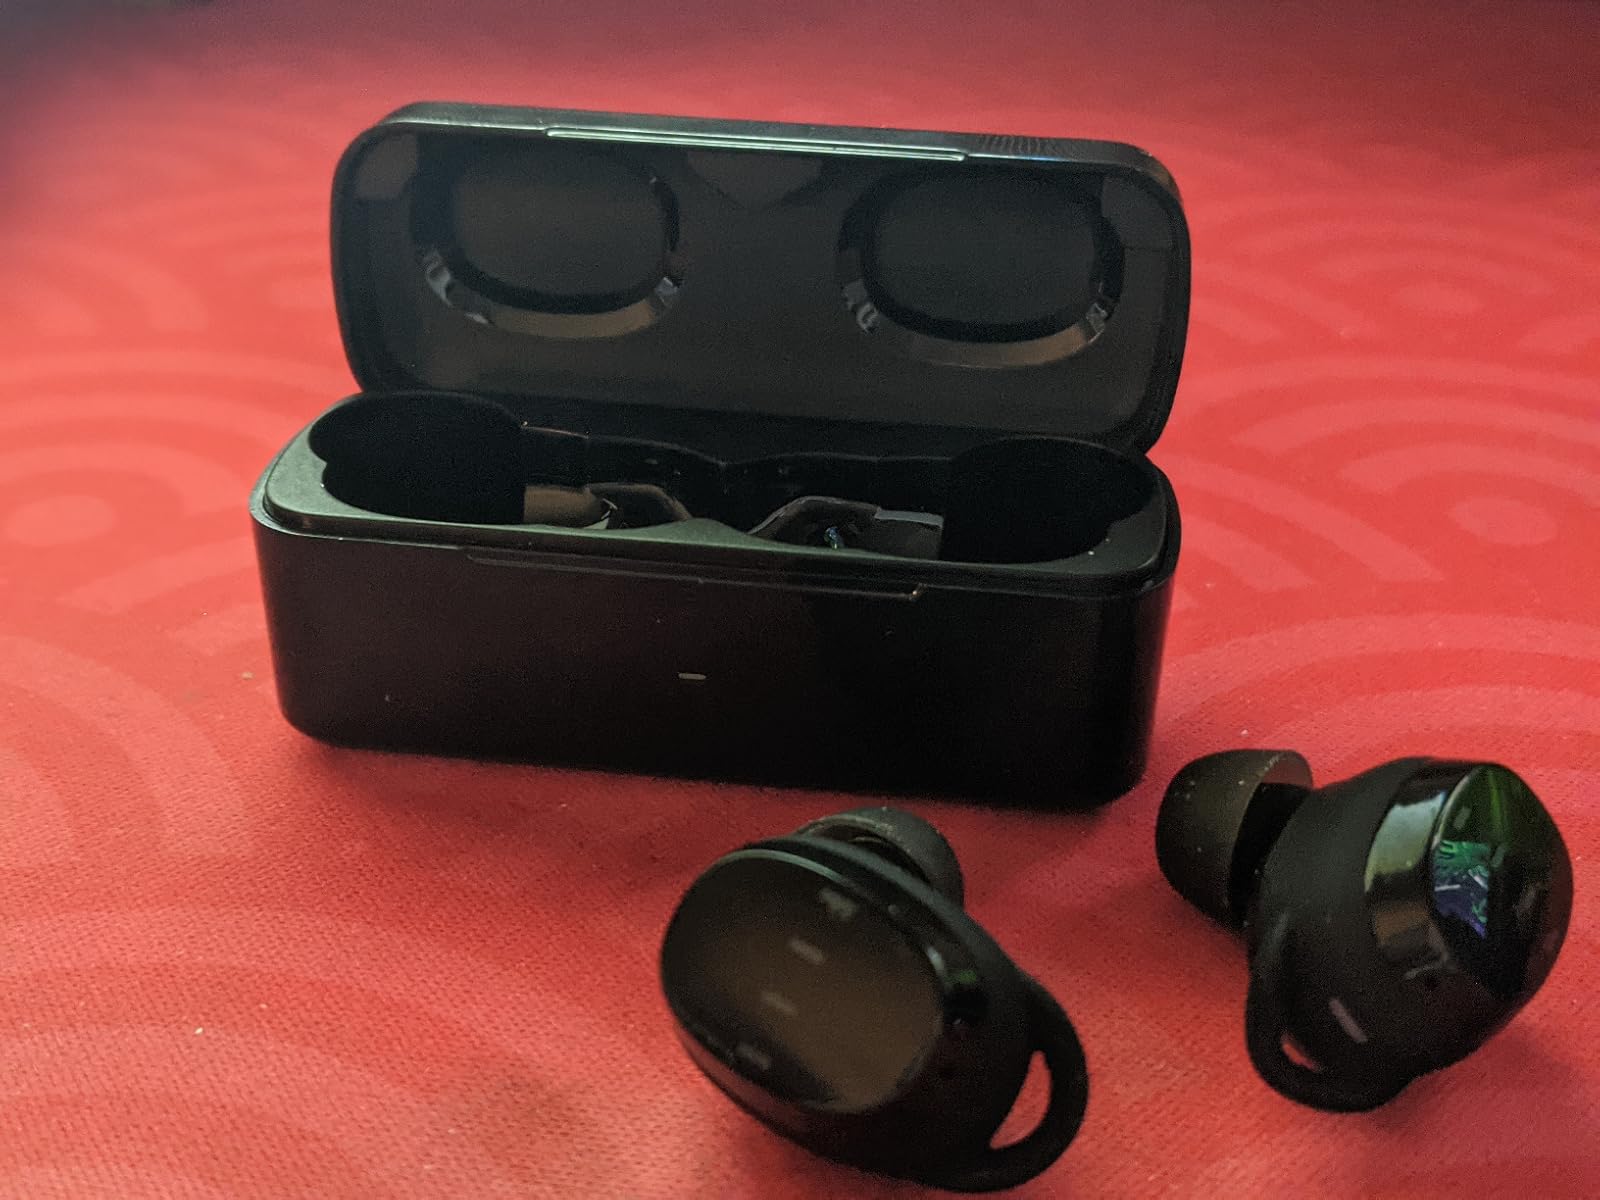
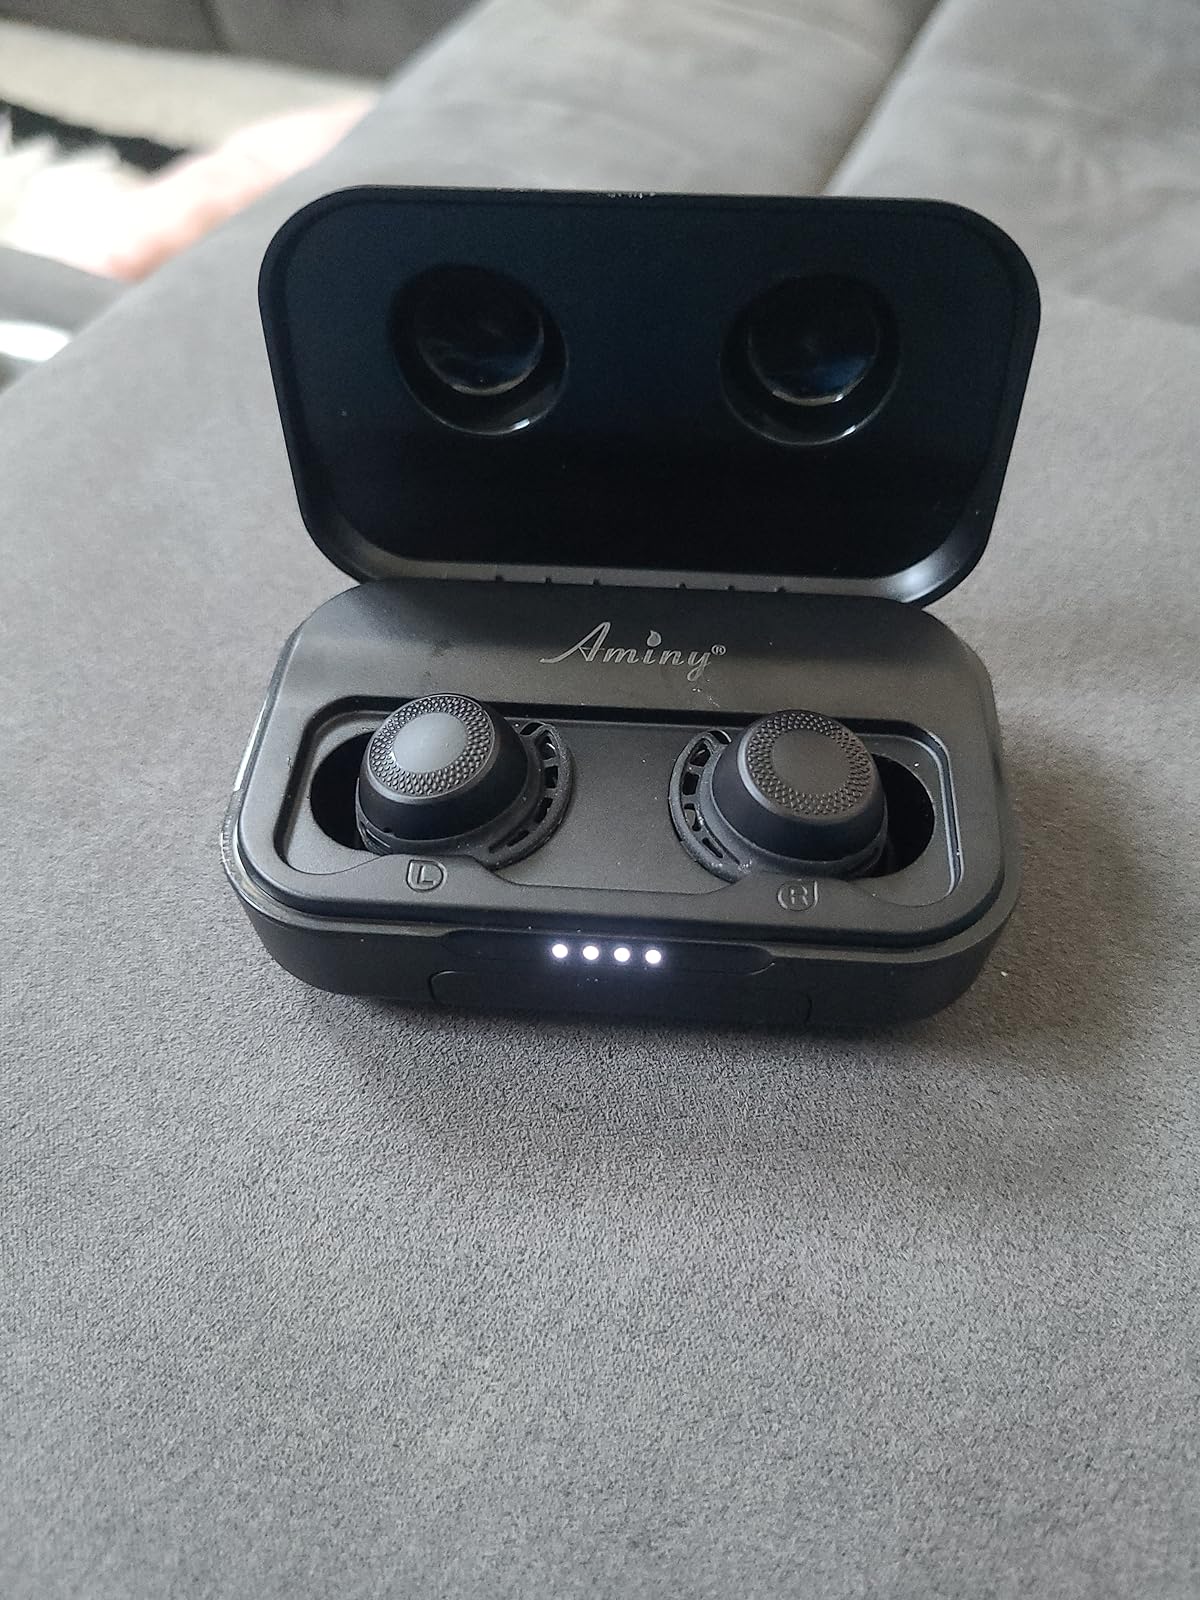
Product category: earbuds
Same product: no